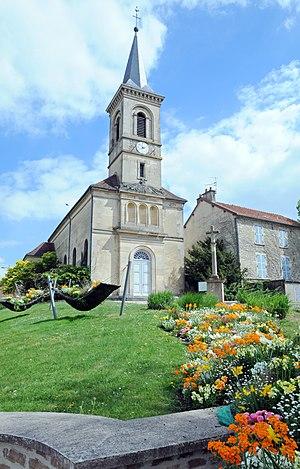
Eglise St Martin Quetigny
Quetigny est une commune française appartenant à Dijon Métropole située dans le département de la Côte-d'Or en région Bourgogne-Franche-Comté.